Shotgun cartridge

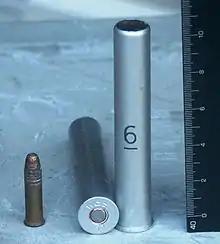
M35 .410 shotgun cartridges for M-6 survival gun w/.22 long rifle for comparison

Shotgun cartridges are generally measured by "gauge", which is the weight, in fractions of a pound, of a pure lead round ball that is the same diameter as the internal diameter of the barrel. In Britain and some other locations outside the United States, the term "bore" is used with the same meaning. This contrasts with rifles and handguns, which are almost always measured in "caliber", a measurement of the internal diameter of the barrel measured in millimeters or inches and, consequently, is approximately equal to the diameter of the projectile that is fired.